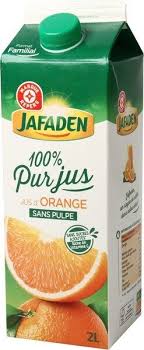
Waste category: cardboard